Politics of climate change

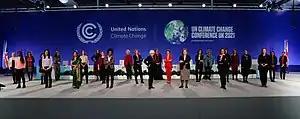
A group of women world leaders at COP26 in Glasgow

The politics of climate change results from different perspectives on how to respond to climate change. Global warming is driven largely by the emissions of greenhouse gases due to human activity, especially the burning of fossil fuels, certain industries like cement and steel production, and land use for agriculture and forestry. Since the Industrial Revolution, fossil fuels have provided the main source of energy for economic and technological development. The centrality of fossil fuels and other carbon-intensive industries has resulted in much resistance to climate policy, despite widespread scientific consensus that such policy is necessary.